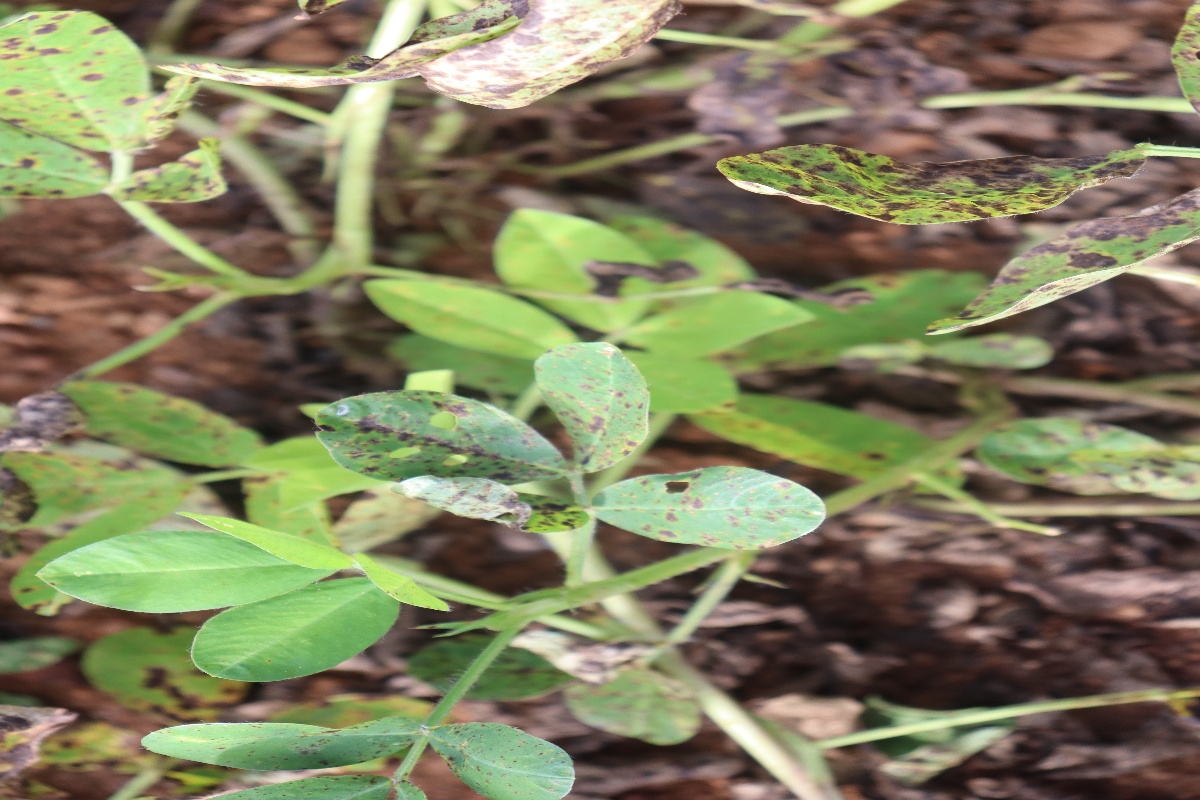
Label: late leaf spot